Kek (mythology)

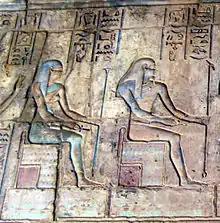
Kauket (left) and Kek (right) sitting on thrones, relief from a temple at Deir el-Medina

Kek is the deification of the concept of primordial darkness in the ancient Egyptian Ogdoad cosmogony of Hermopolis.